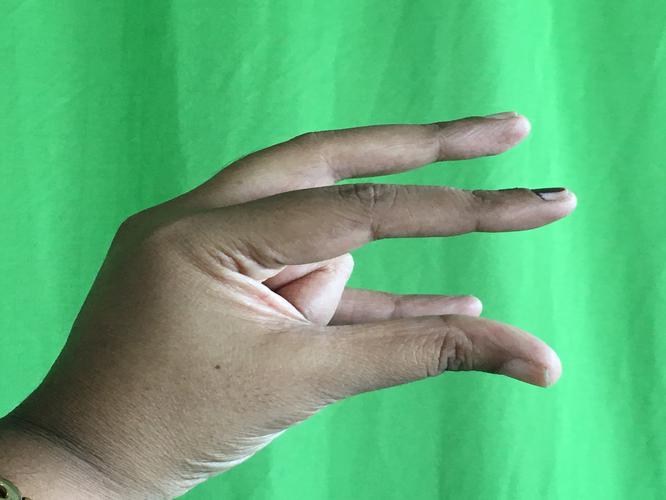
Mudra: Kangulam
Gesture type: single_hand